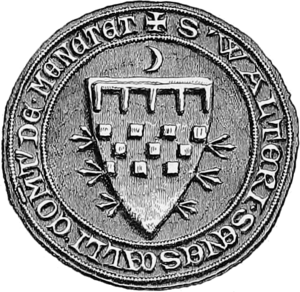
Walter Balloch ou Bailloch Stuart cadet de la maison Stuart qui fut comte de Menteith de jure uxoris de 1259/1260 à sa mort.